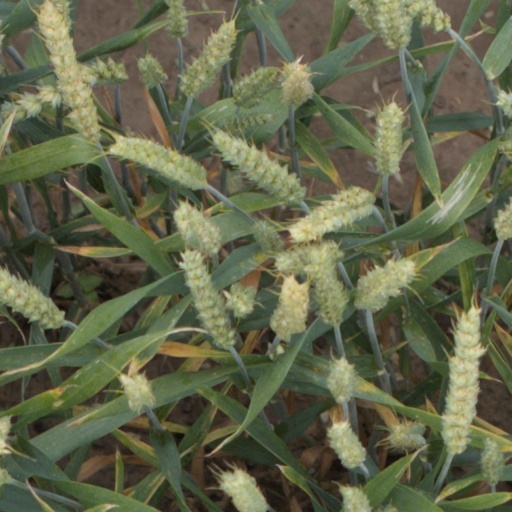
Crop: wheat